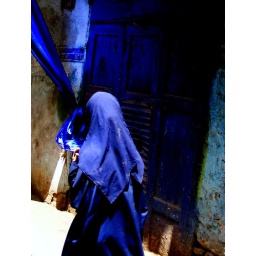
Egypt (Cairo) - A woman dressed in blue in front of a blue door and wall in Old Cairo.